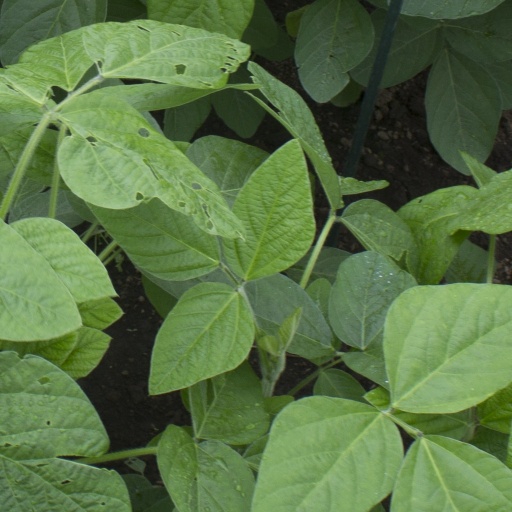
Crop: soybean